Robbins Island (Tasmania)

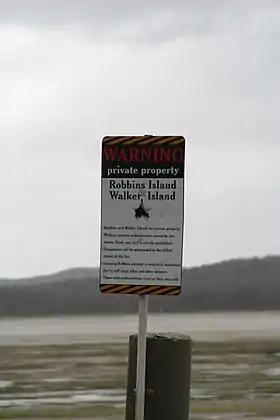
Sign at crossing to Robbins Island from Tasmanian mainland.

The island was used by livestock to graze on, primarily for wool production before the 1850s.